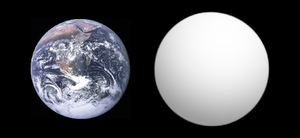
Gliese 1132 b est une planète de dimensions terrestres en orbite autour de l'étoile naine rouge Gliese 1132. Il s'agit de la deuxième planète découverte par le programme MEarth. Elle reçoit 19 fois plus de radiations stellaires que la Terre et serait trop chaude pour être habitable. GJ 1132 b possède éventuellement une atmosphère, potentiellement composée de vapeur d'eau et de méthane.